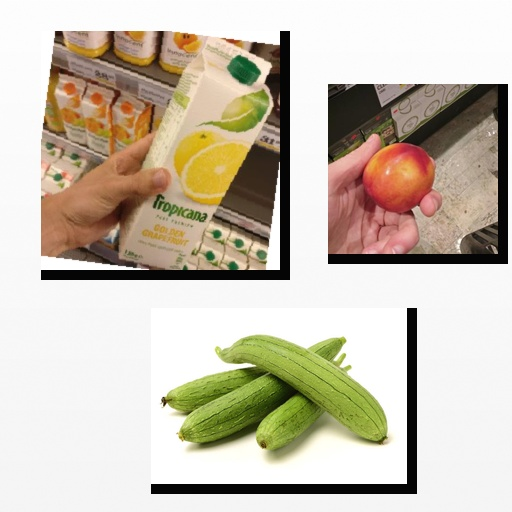
Food items: nectarine, ridge_gourd, golden_grapefruit_juice